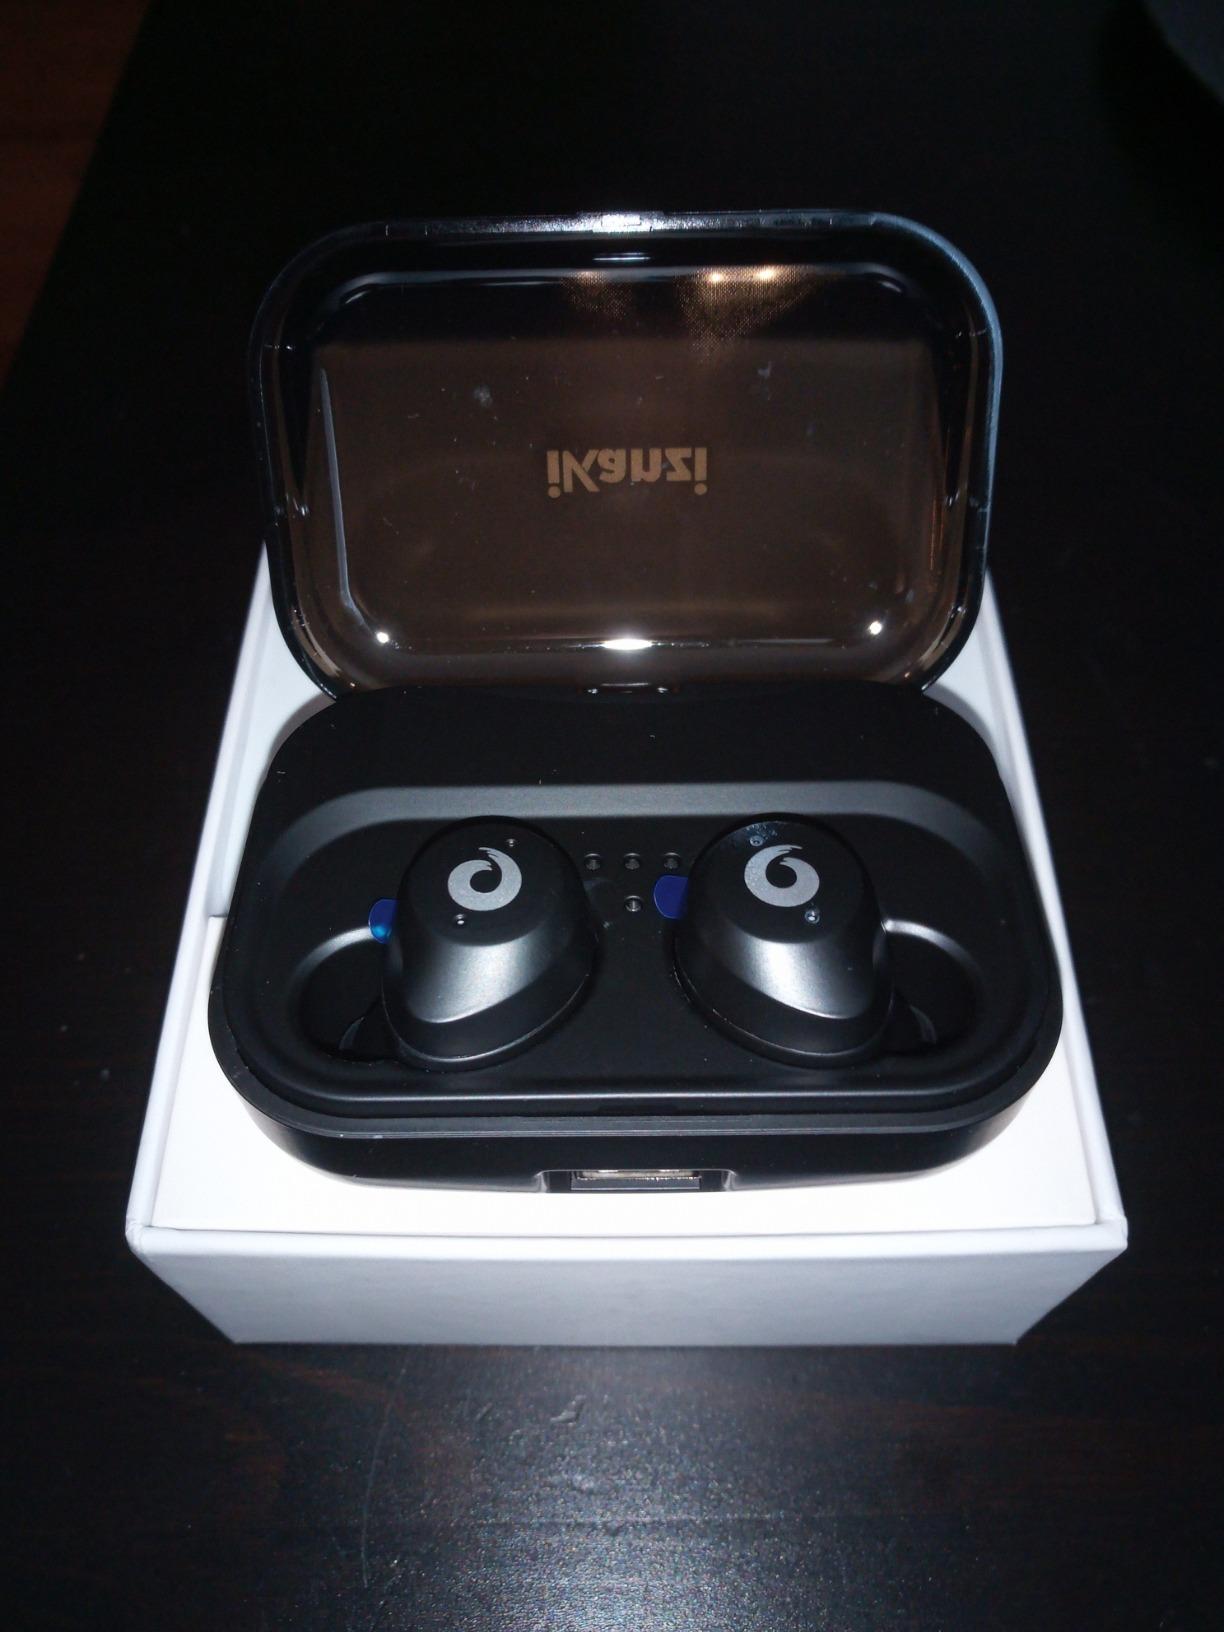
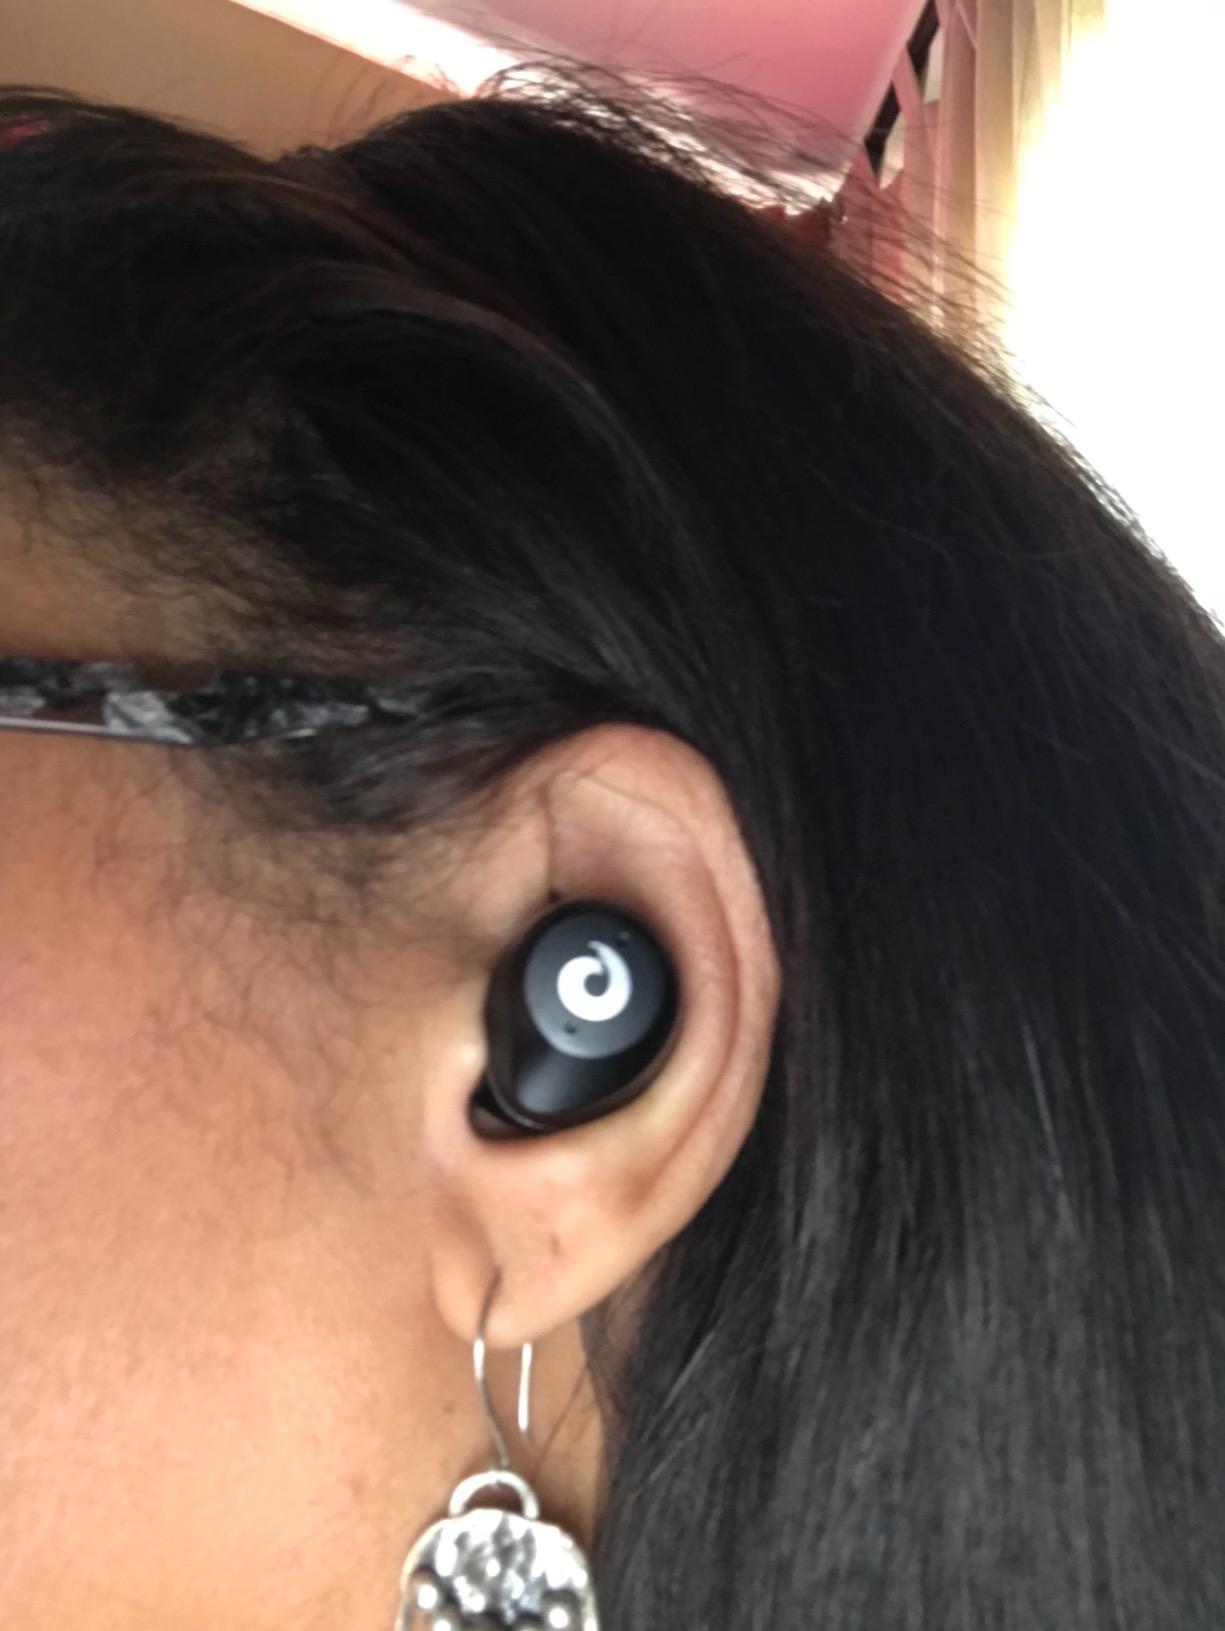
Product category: earbuds
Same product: yes